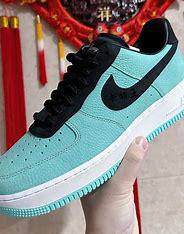
Brand: Nike
Model: Force 1